Blandford Forum

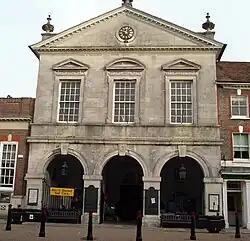
Blandford Forum Town Hall, rebuilt in 1734

Almost all of Blandford's buildings were destroyed on 4 June 1731 by the "great fire", which was the last of several serious fires that occurred in the 16th, 17th and 18th centuries. The fire began in a tallow chandler's workshop on a site that is now The King's Arms public house. Within a few hours, almost 90% of the town's fabric had gone; all fire-fighting equipment had been lost to the fire and the church's lead roof had melted. Even properties west of the river in Blandford St Mary and Bryanston were burned, though notable buildings that survived in the town include the Ryves Almshouses and Dale House in Salisbury Street, Old House in The Close, and much of East Street, including Stour House. An Act of Parliament was introduced that stated that rebuilding work must be in brick and tile and should begin within four years. With assistance from the rest of the country—including £1,000 given by King George II—the town was rebuilt over the next ten years to the designs of local architects John and William Bastard. Bottlenecks were removed and streets realigned in the new town plan, which also provided a wider market place. As well as residential and commercial property, new buildings included a new town hall, school and church. The redesigned town centre has survived to the present day virtually intact.